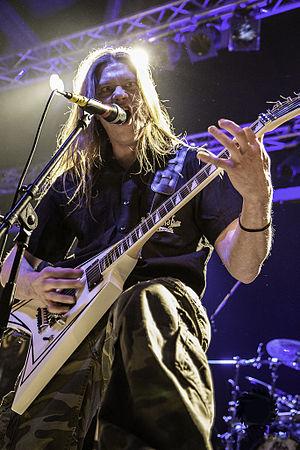
Kalmah est un groupe de death metal mélodique finlandais, originaire d'Oulu. Leur style musical est proche de celui de groupes tels que Children of Bodom, mais surtout Eternal Tears of Sorrow. La formation de ce groupe se fait après la séparation du groupe Ancestor. Moins d'un an après sa création, Kalmah signe avec Spinefarm Records, une division de l'étiquette finlandaise Spinefarm Records.